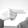
ASL letter: H